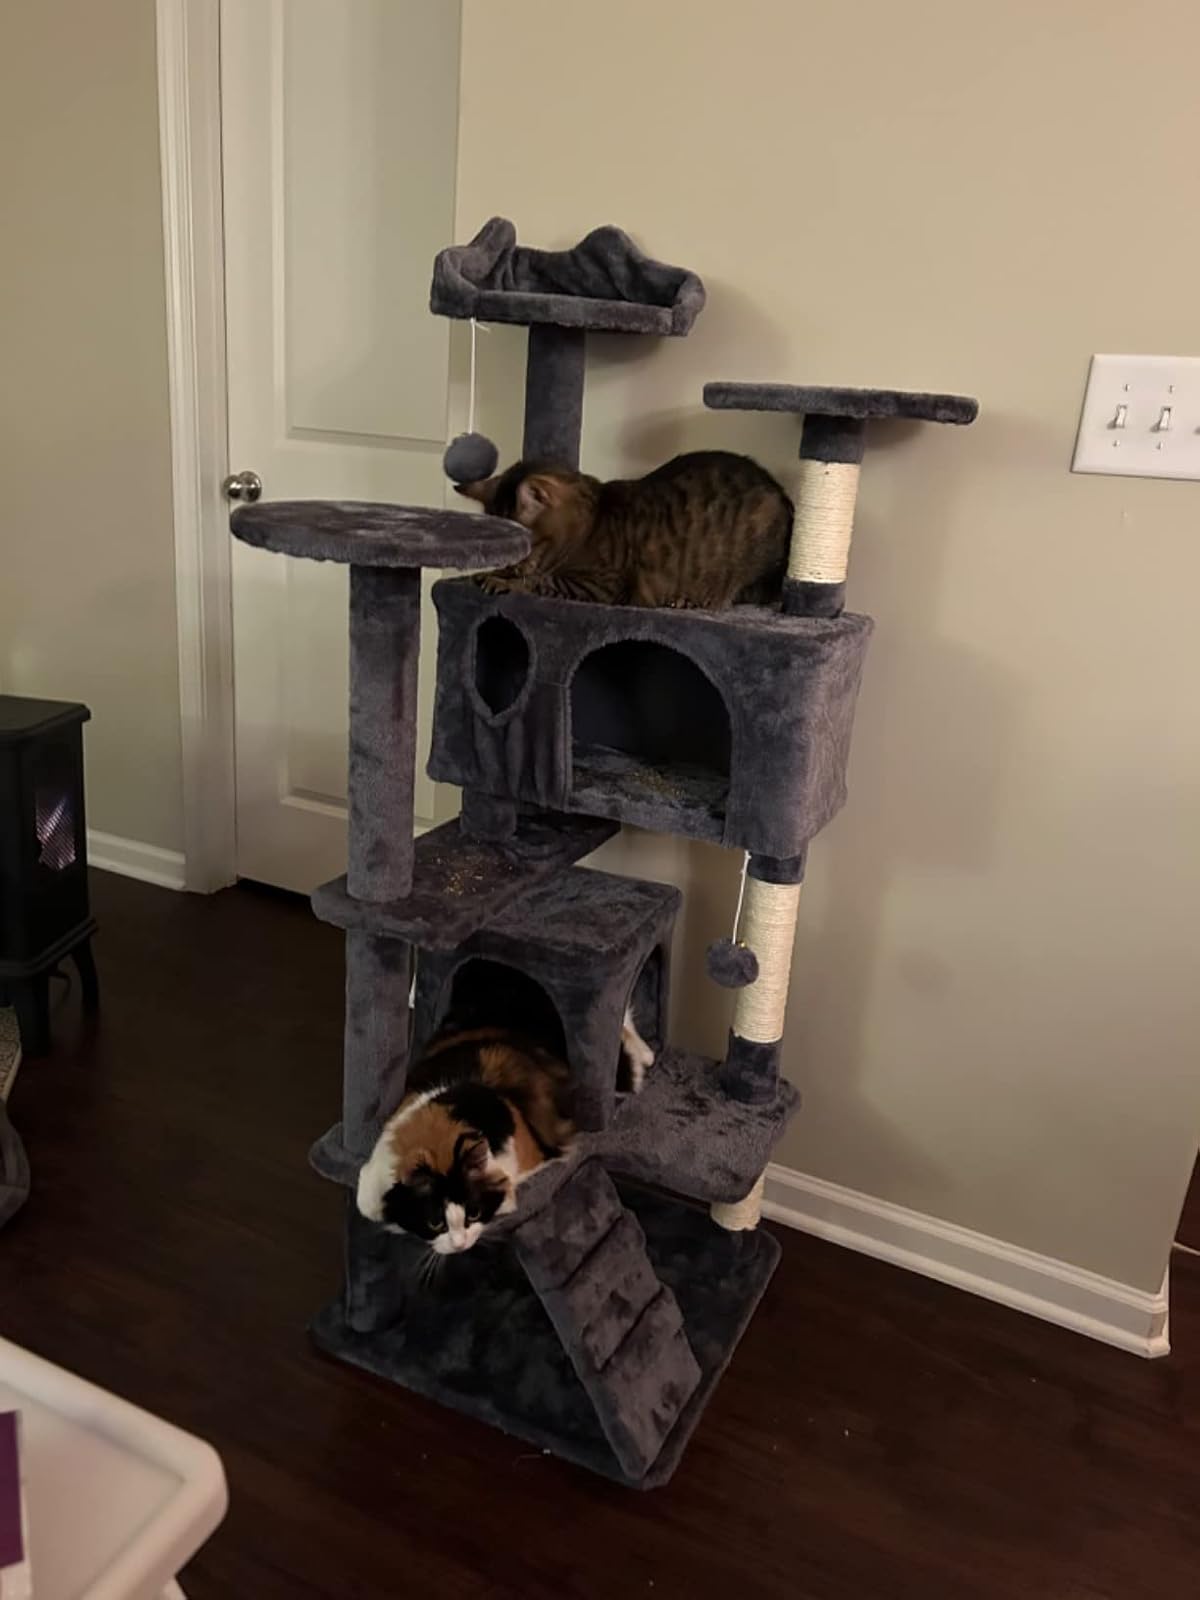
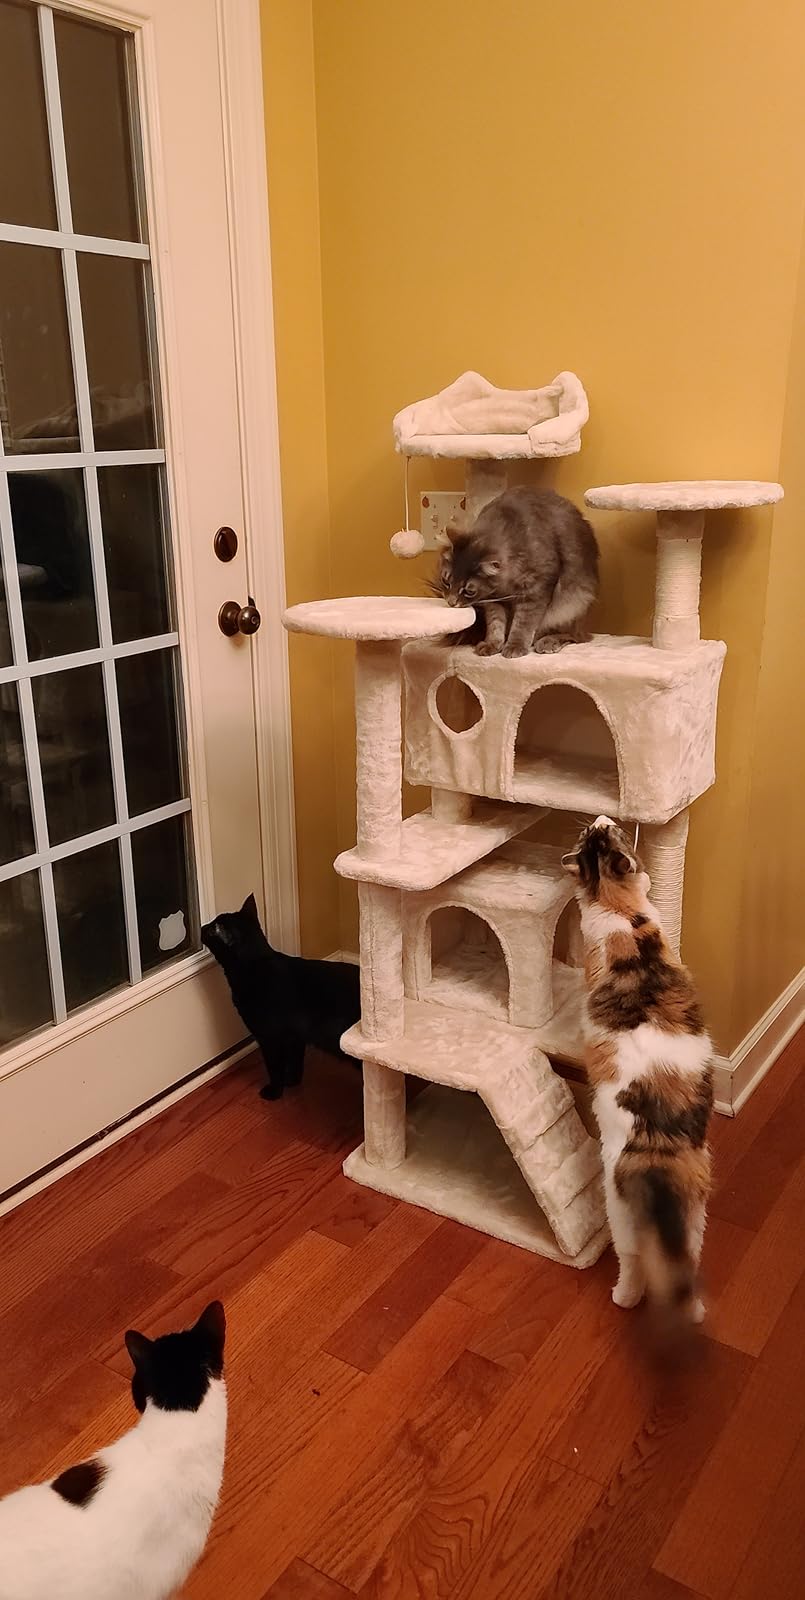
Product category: items_cat tree
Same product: no